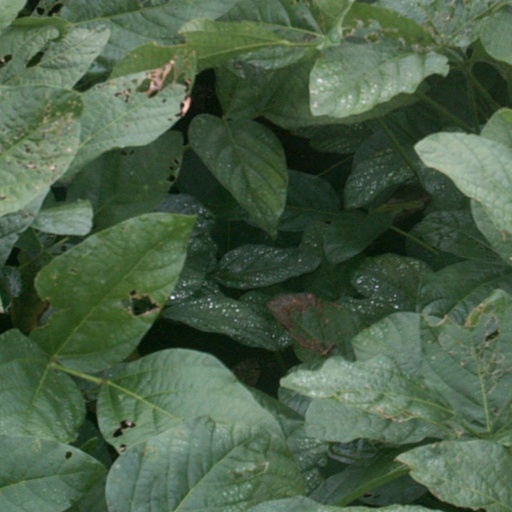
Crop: soybean